Preferred number

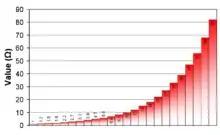
Graph of two decades of E12 series resistor values, which gives resistor values from 1 to 82 ohms (Ω)

The E series is another system of preferred numbers. It consists of the E1, E3, E6, E12, E24, E48, E96 and E192 series. Based on some of the existing manufacturing conventions, the International Electrotechnical Commission (IEC) began work on a new international standard in 1948. The first version of this IEC 63 (renamed into IEC 60063 in 2007) was released in 1952.